Trent Hodkinson

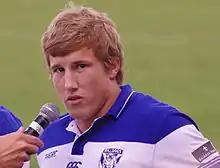
Hodkinson representing the Bulldogs

Hodkinson only played in six matches in the 2012 NRL season, after undergoing shoulder and knee operations for injuries that interrupted his season.